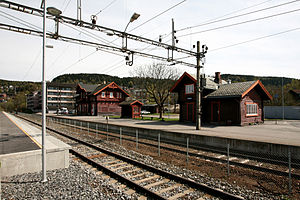
Kjelsås Station
Kjelsås Station er en jernbanestation på Gjøvikbanen i Norge. Stationen består af to spor med hver sin sideliggende perron med læskure, en tidligere stationsbygning i træ og en parkeringsplads samt busstop. Stationen ligger overfor Norsk Teknisk Museum i kvarteret Kjelsås i bydelen Nordre Aker, 10,28 km fra Oslo S.